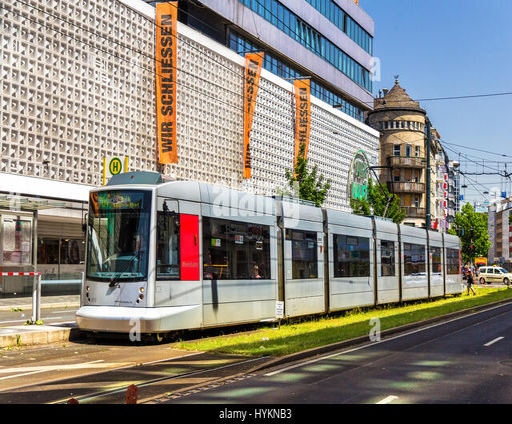
tram in the city centre